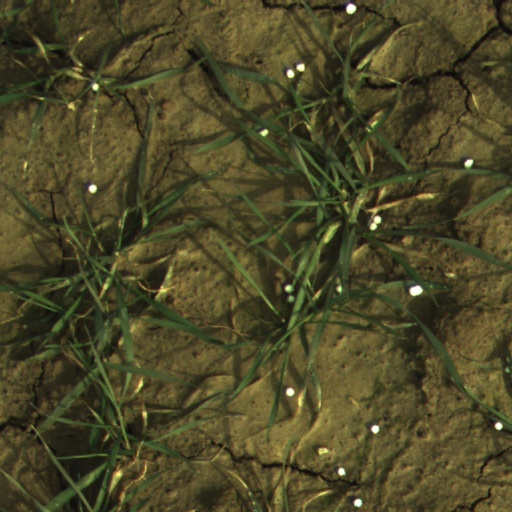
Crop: wheat